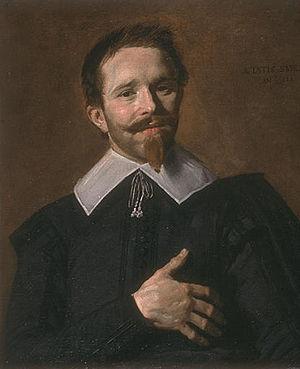
L'homme à la main sur le coeur
Cette page établit une liste des peintures de Frans Hals. Son œuvre est composée uniquement de portraits de personnes de Haarlem ou ses environs.
Le musée des Beaux-Arts de Bordeaux est un musée d'art fondé en 1801 et principalement constitué d'une collection de peintures allant du XVᵉ au XXᵉ siècle mais qui possède également des collections de sculpture et d'arts graphiques. Il présente la particularité d'être en deux lieux séparés : le musée des Beaux-Arts, cours d'Albret, et la galerie des Beaux-Arts, place du Colonel-Raynal.